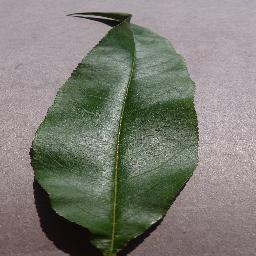
Label: Peach___healthy